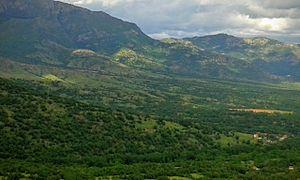
Bistritsa est un village du centre de la Macédoine du Nord, situé dans la municipalité de Tchachka. Le village comptait 124 habitants en 2002. Il fait partie de l'Azot.